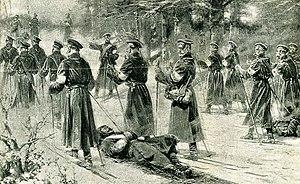
Les ambulanciers russes Le transport des blessés par ski
Le ski est un moyen de locomotion individuel de glisse pratiqué à l'aide de patins longs et étroits appelés skis, fixés aux pieds, et un ensemble de disciplines sportives essentiellement hivernales. Principalement connue par le ski sur neige, introduite dans les Alpes et les autres massifs européens à la fin du XIXᵉ siècle, cette pratique du ski sur neige naturelle est évidemment dépendante de la présence, de la résistance et de l'épaisseur du manteau neigeux, ce qui limite l'activité aux régions montagneuses ou nordiques, ainsi qu'à la saison hivernale.